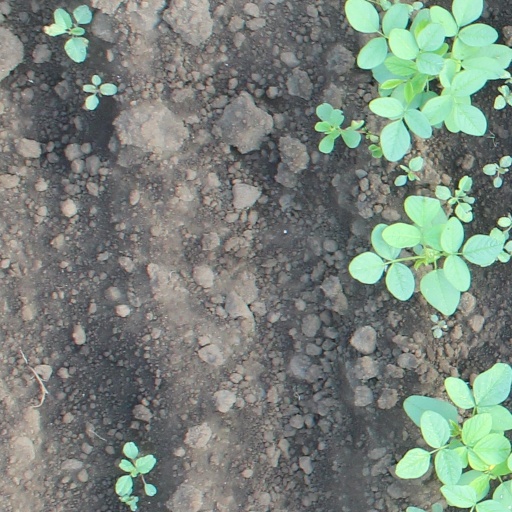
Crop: soybean